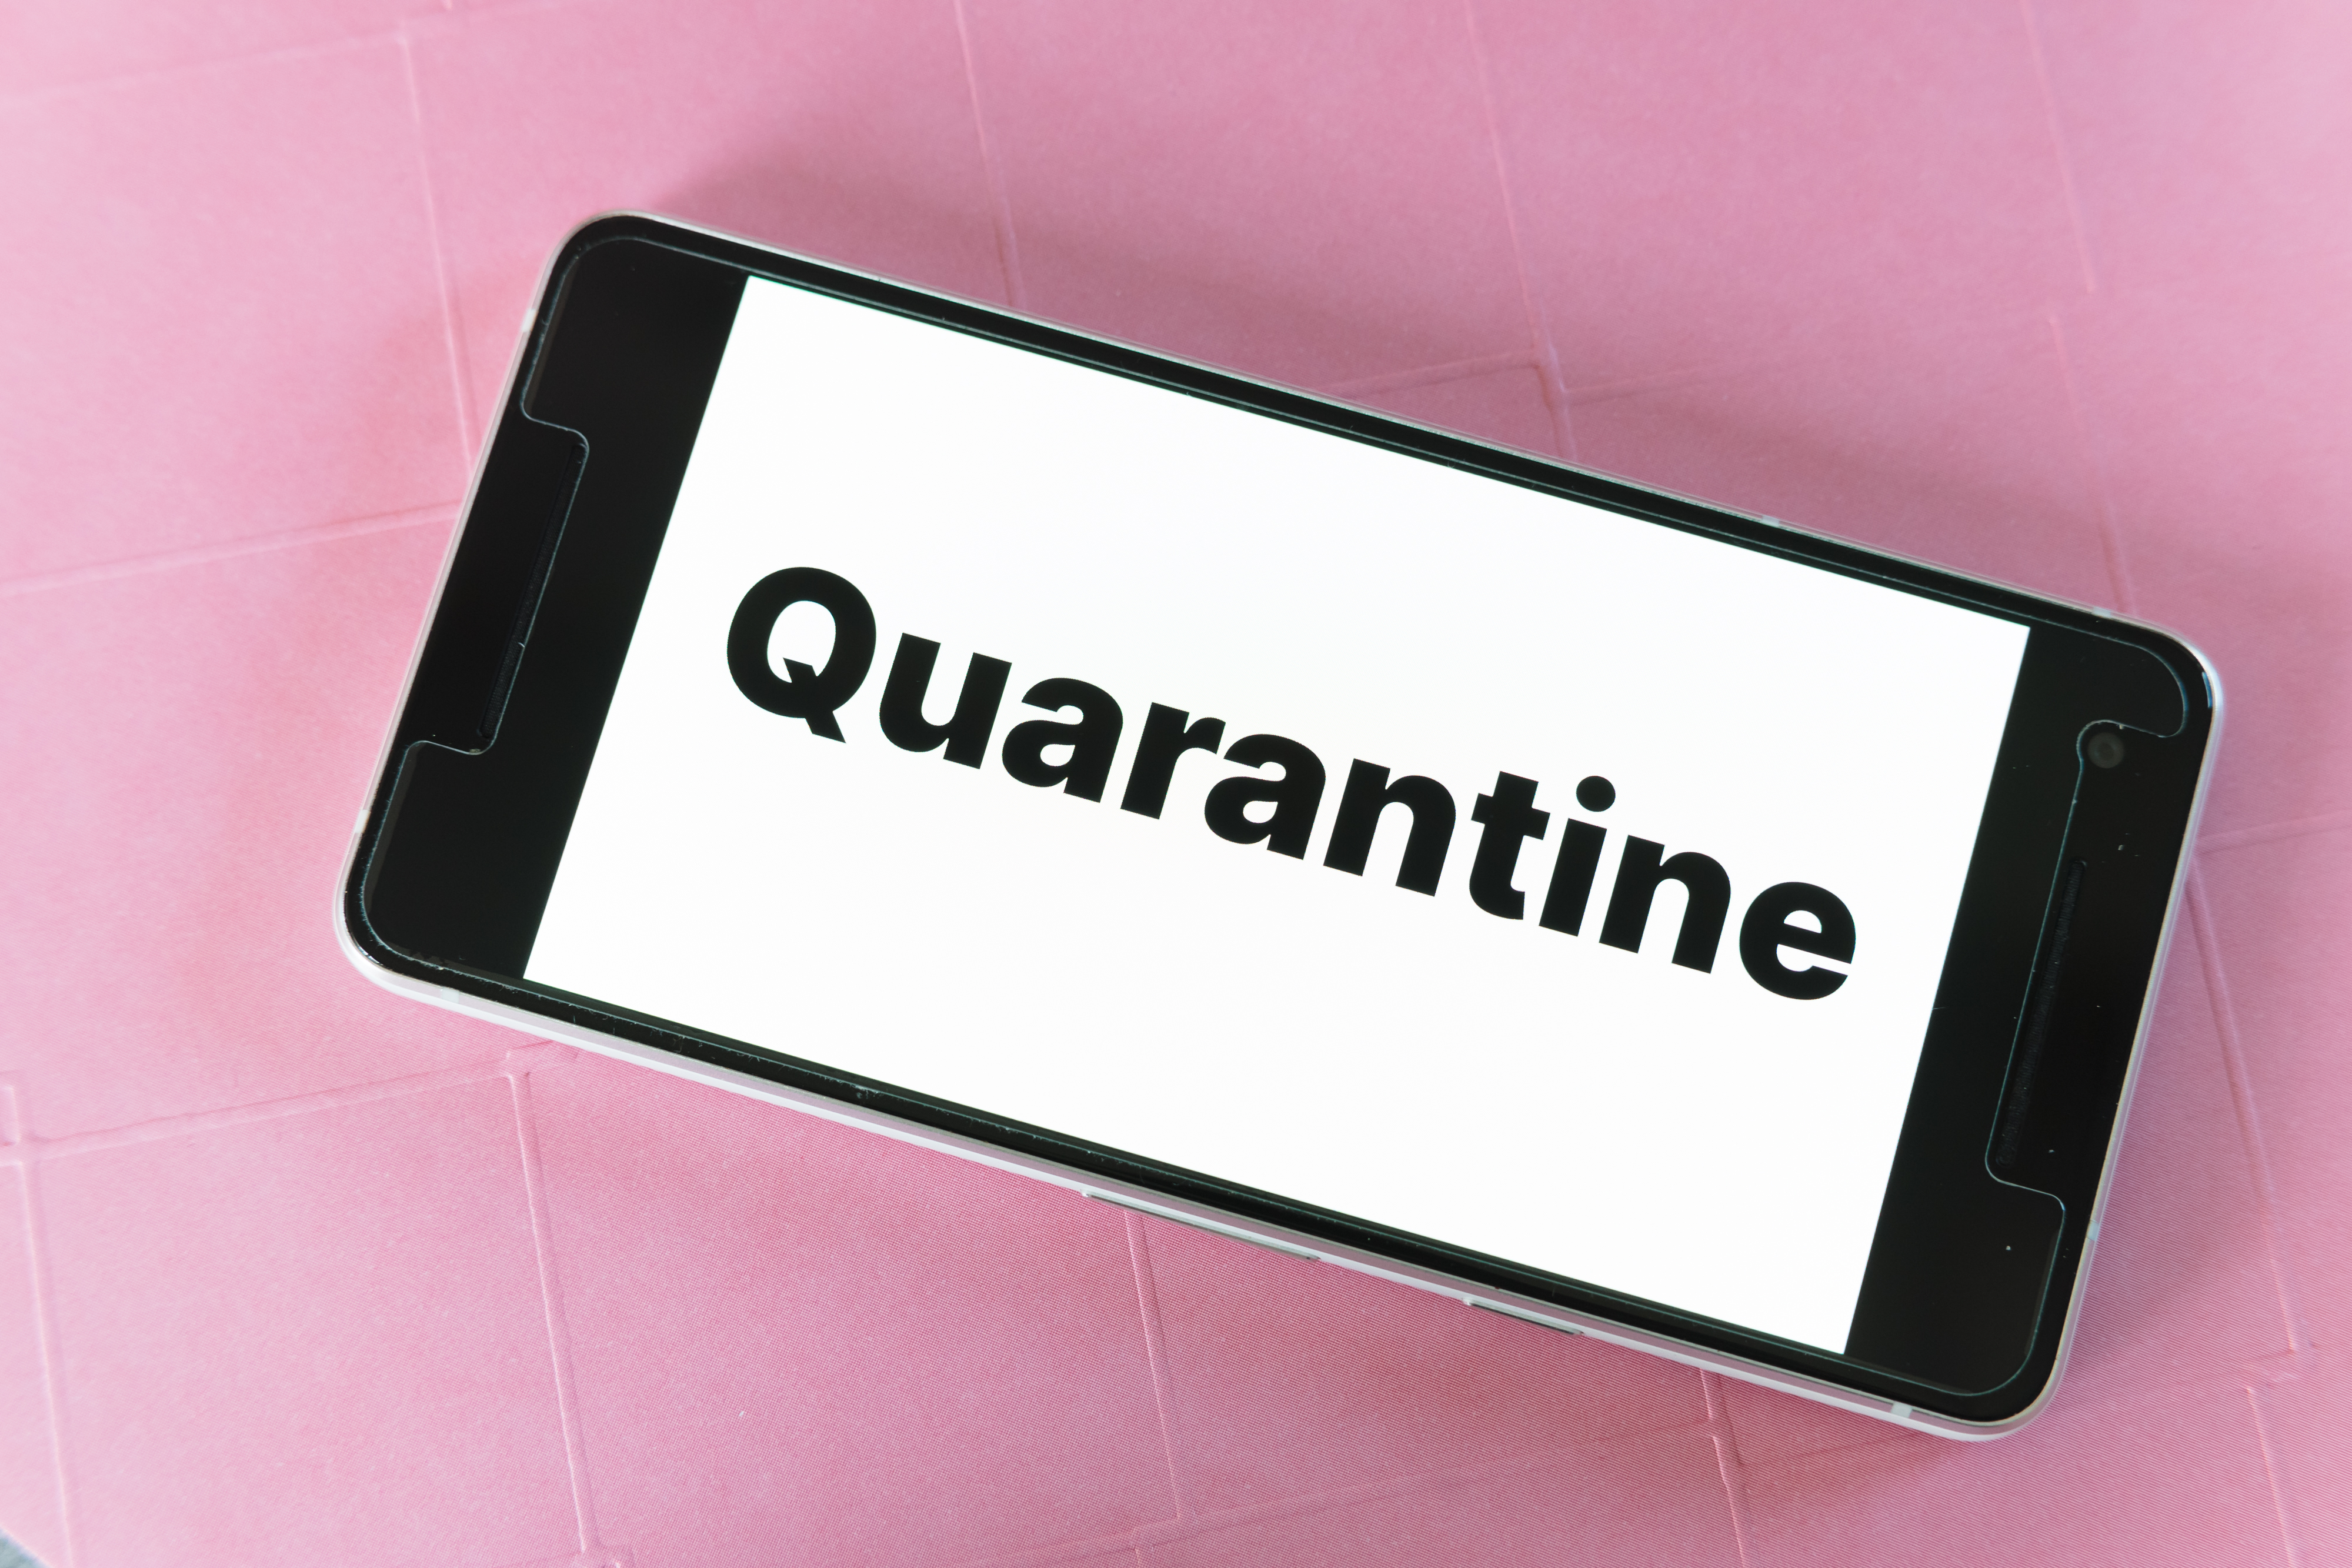
mockup, screen, smartphone, website, blog, word, quarantine, lockdown, corona, covid19, economy, text, product, font, pink, technology, label, logo, Material property, electronic device, brand, magenta, gadget, rectangle, signage, sign, sticker, graphics